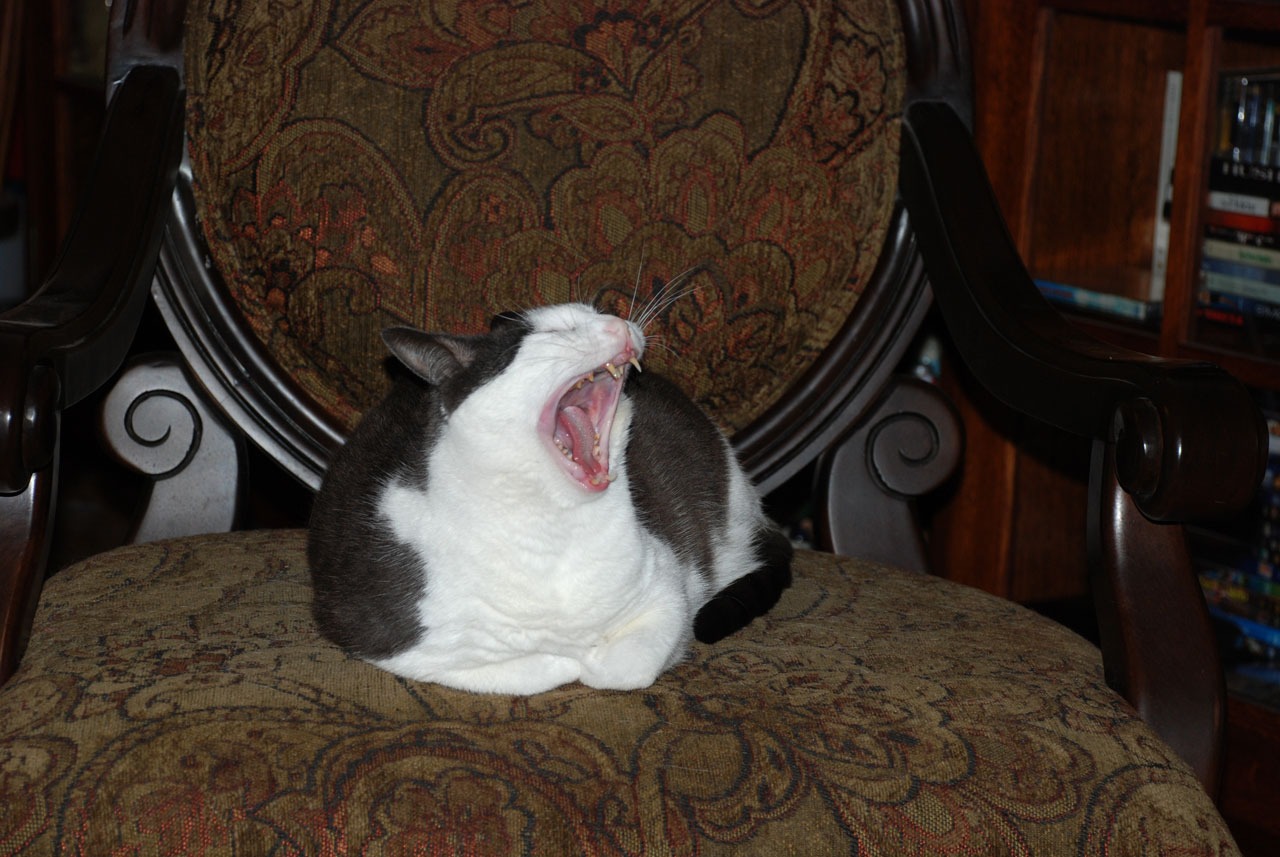
chair, animal, pet, fur, cat, feline, tabby, mammal, mouth, yawn, furry, vertebrate, teeth, resting, yawning